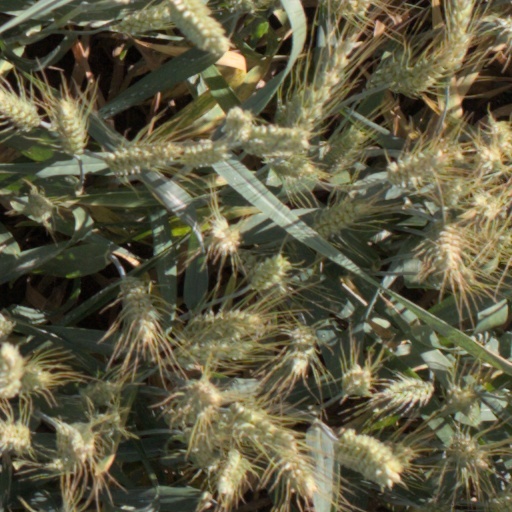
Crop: wheat